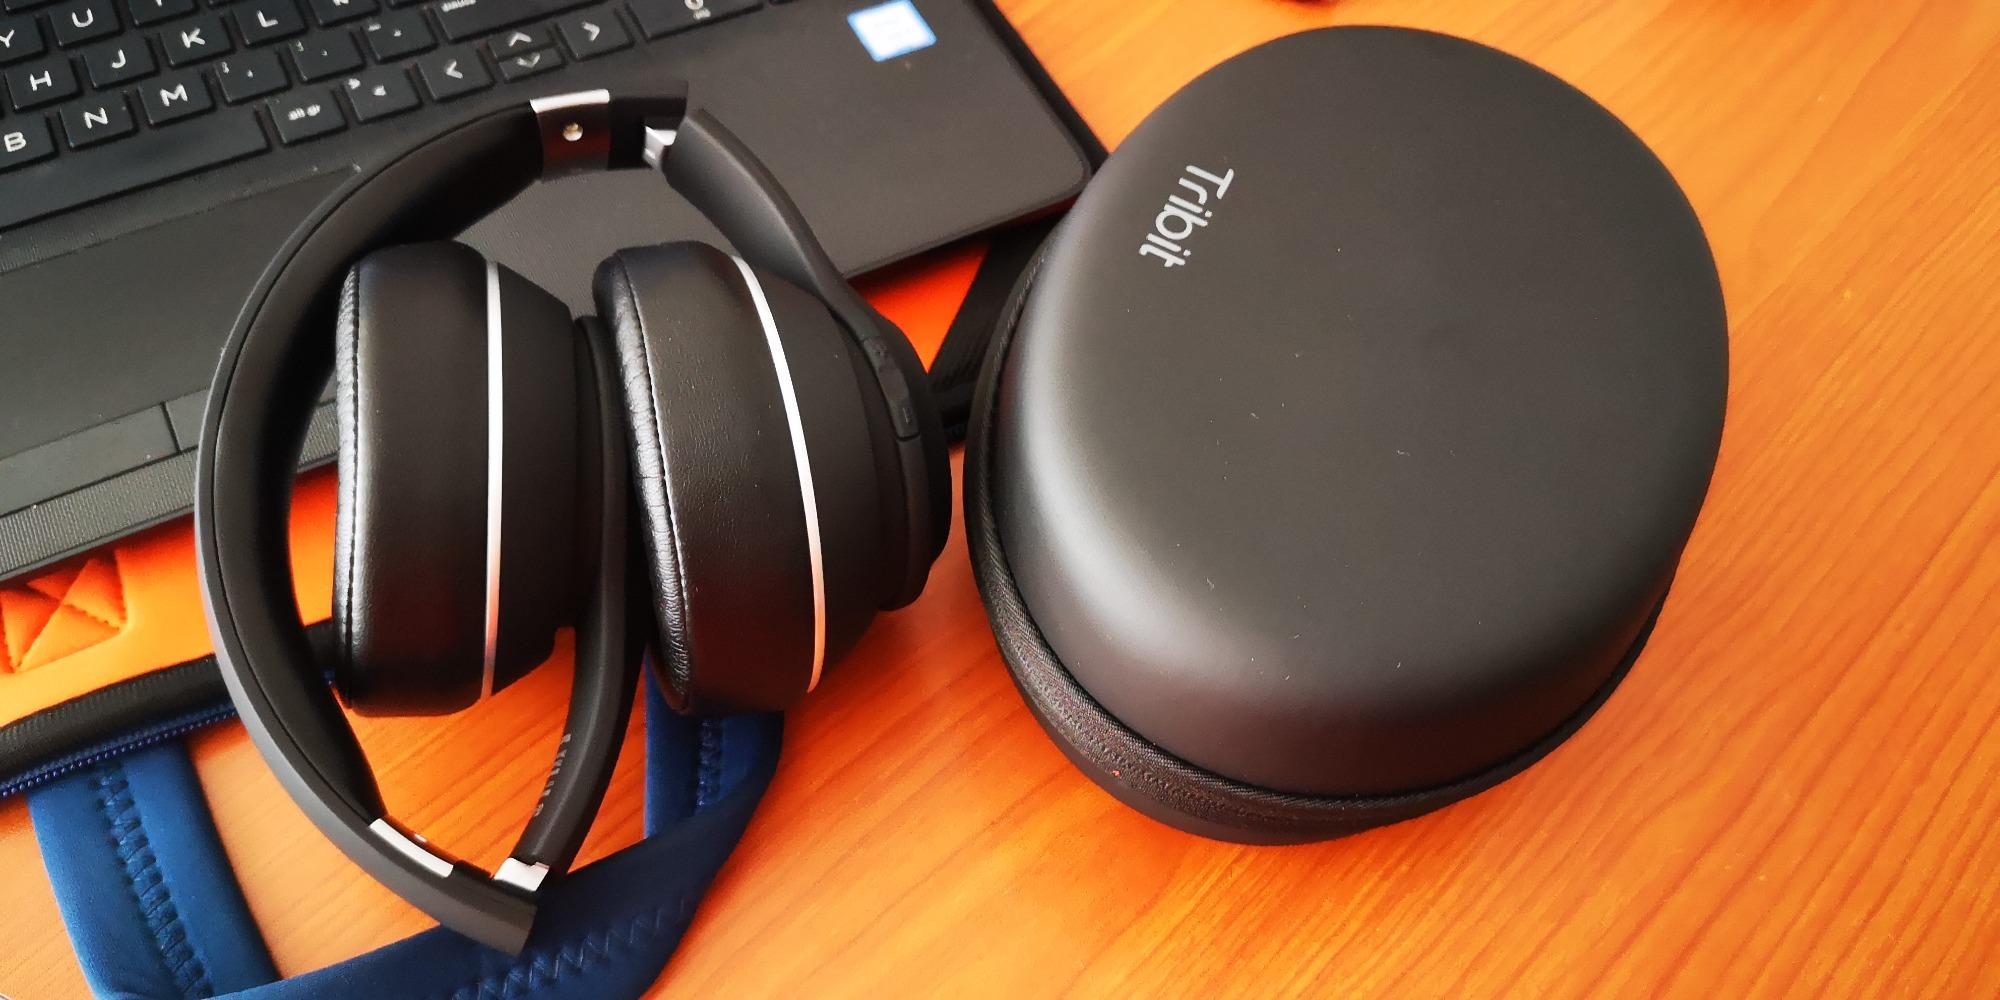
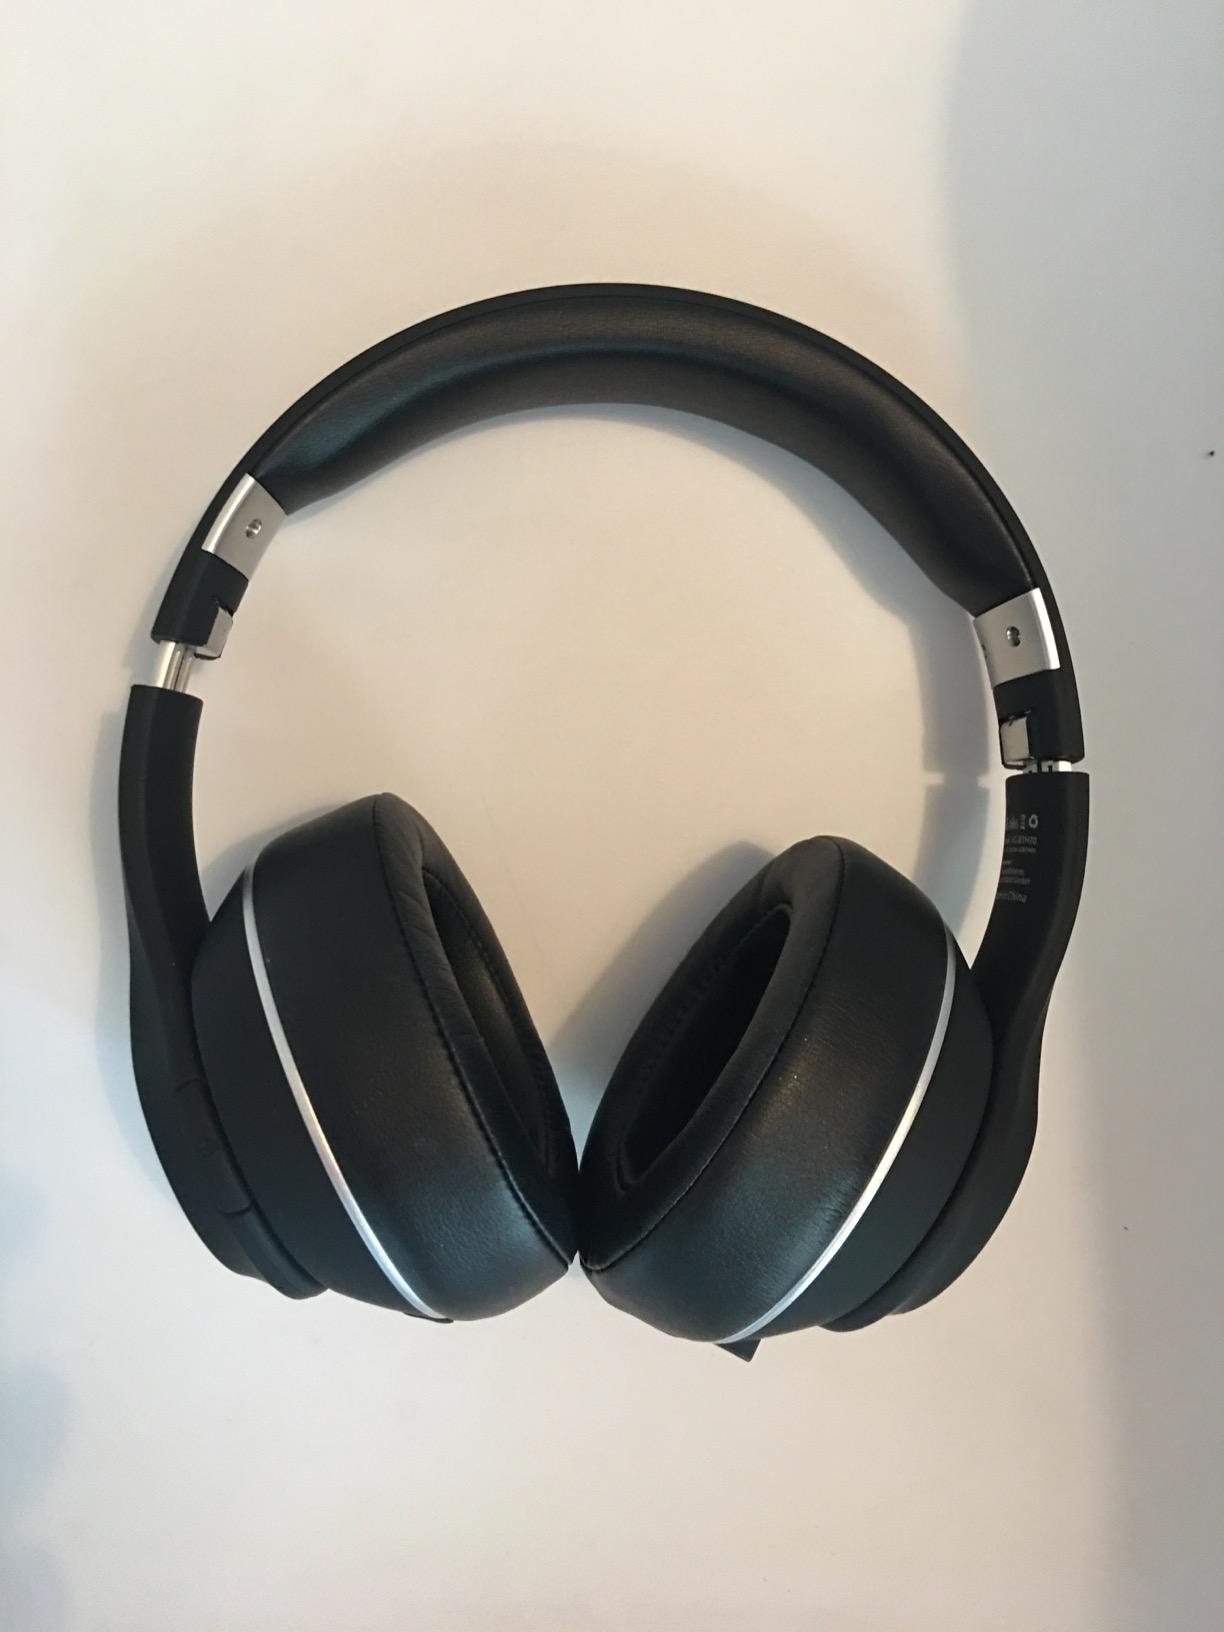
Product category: headphones
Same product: yes